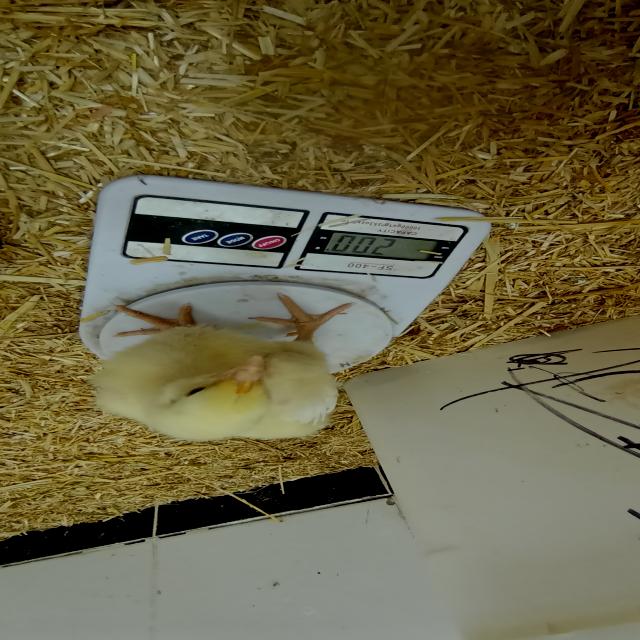
Weight: 200 g